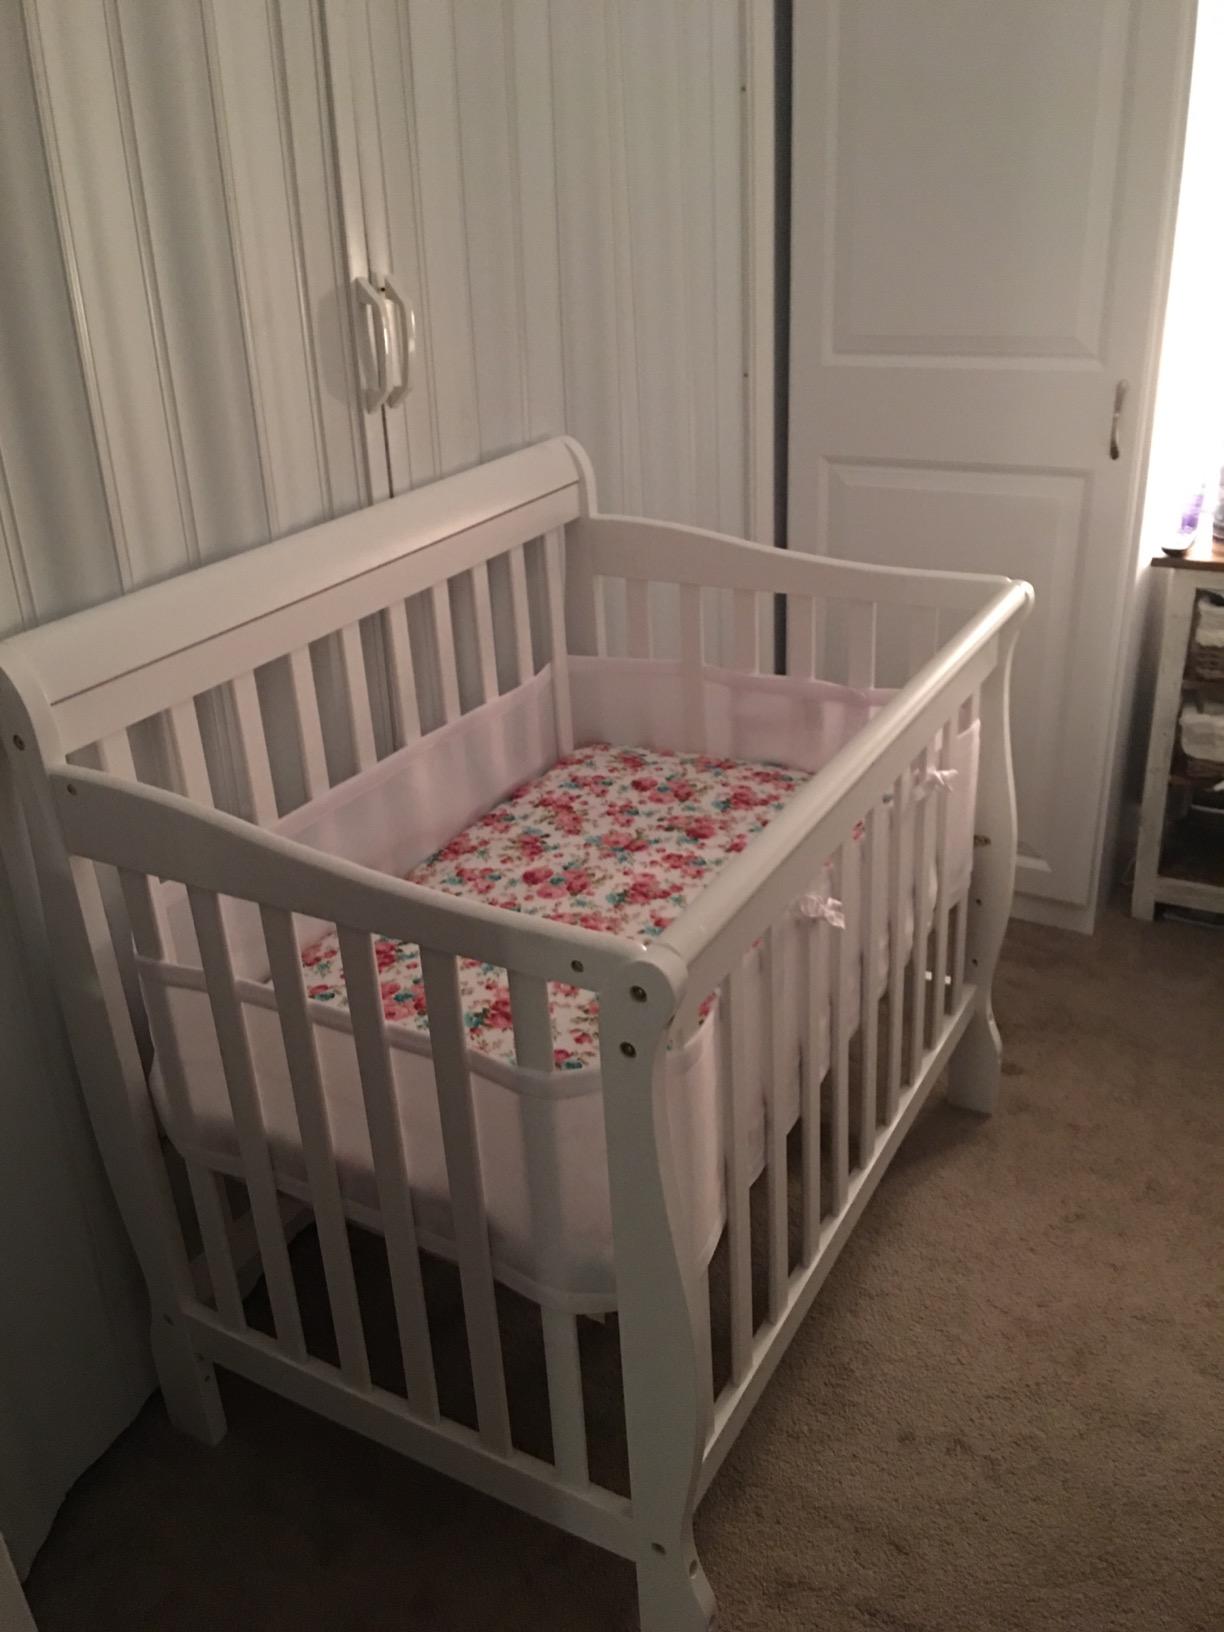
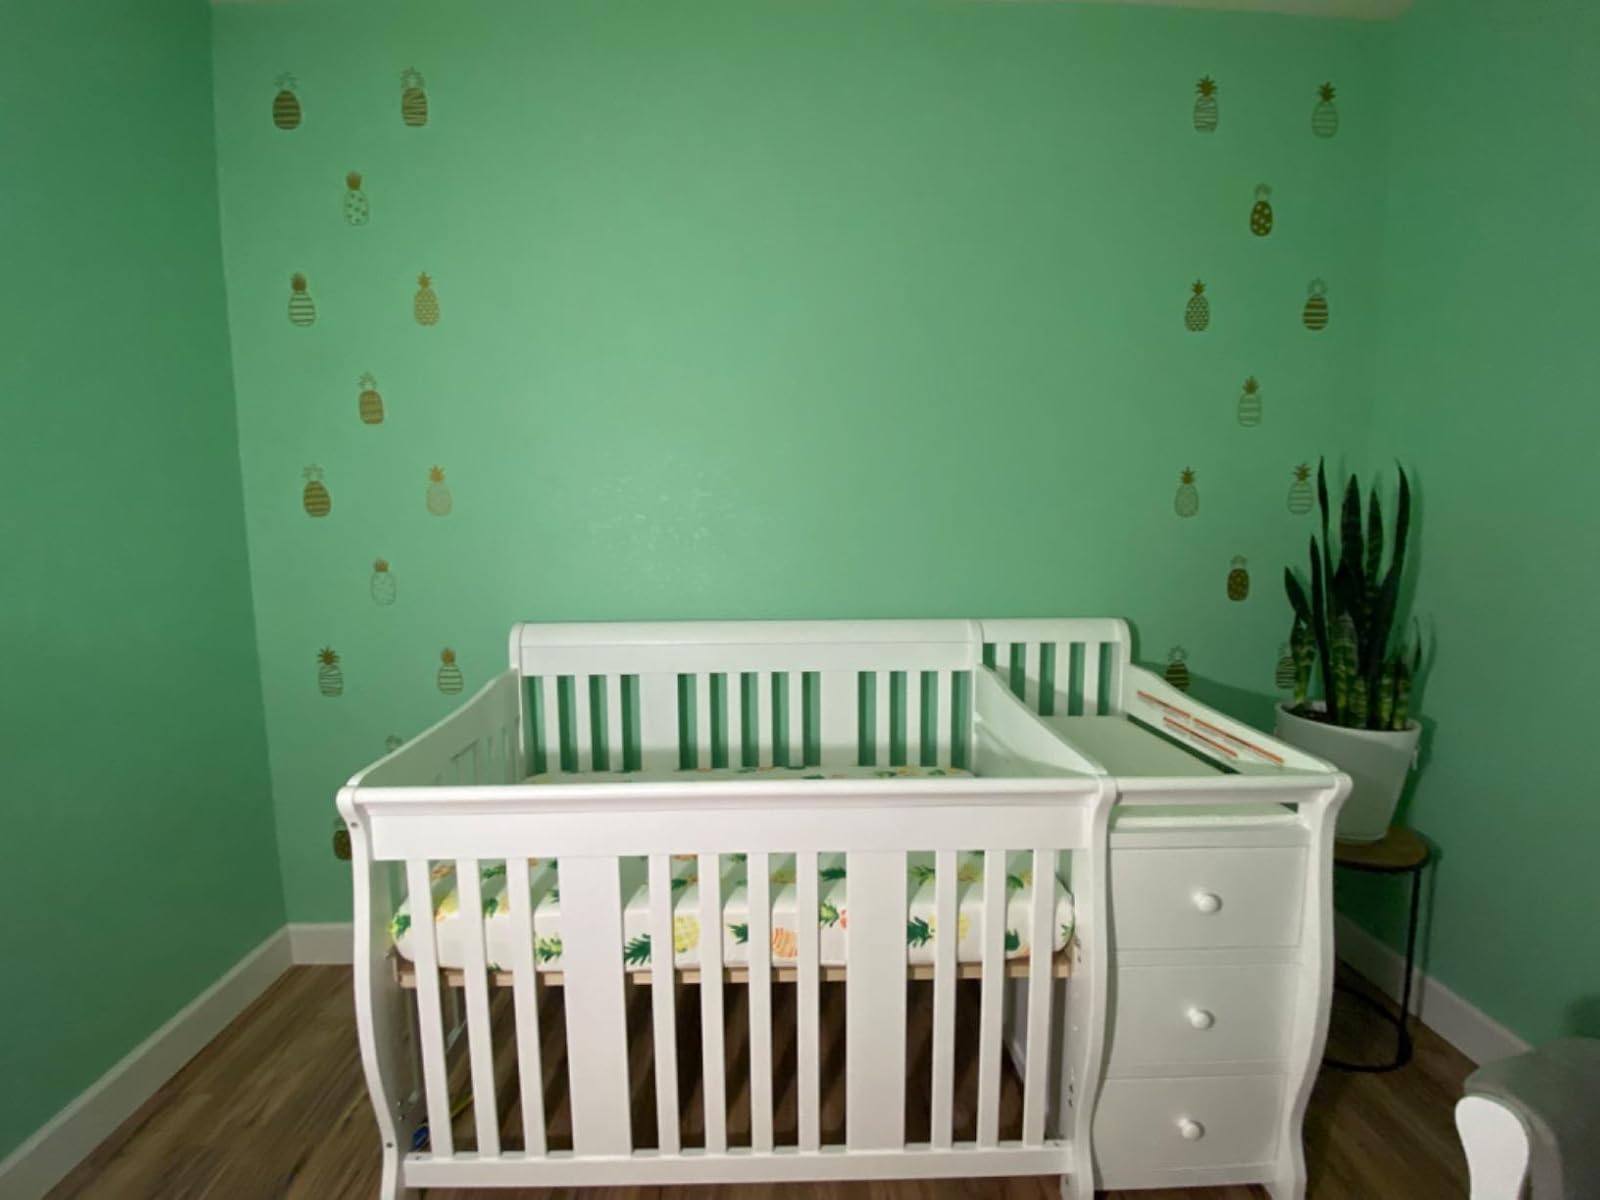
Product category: products_crib
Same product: no